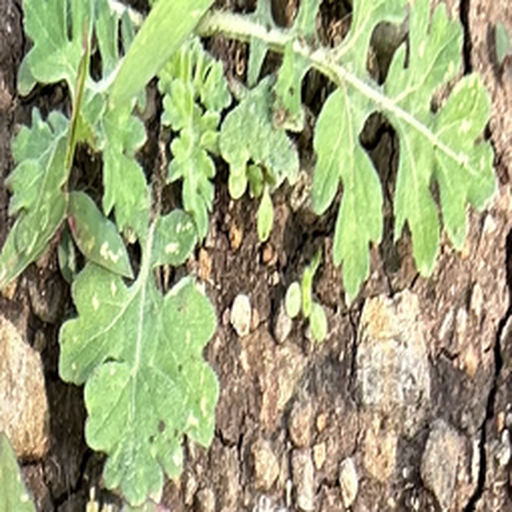
Weed species: Gajar_gavat_(Parthenium hysterophorus)